Steve Epting

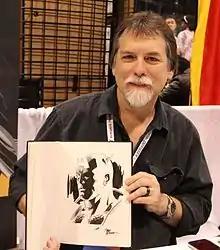
Epting at the 2015 WonderCon inAnaheim, California

Stephen "Steve" Epting (born 1963) is an American comics artist. He is best known for his work on "The Avengers" and "Captain America" for Marvel Comics.